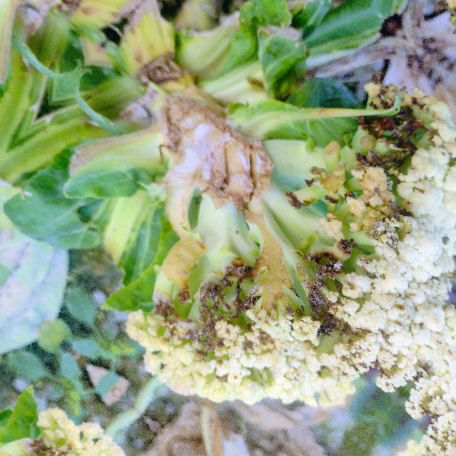
Label: Bacterial spot rot